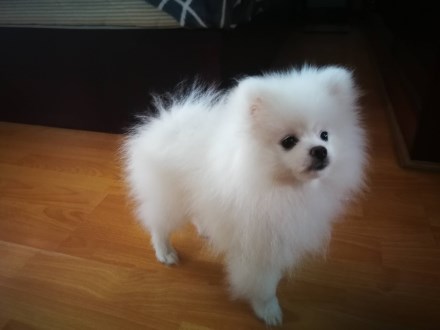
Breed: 1936-n000005-Pomeranian